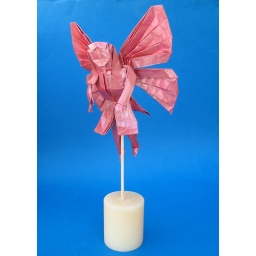
Fairy by Jason Ku. Folded from paper size 38*38 cm. Diagrams from Tanteidan convention book 16.